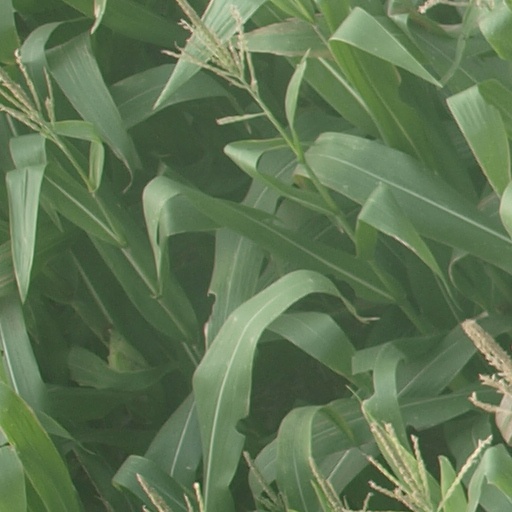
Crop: maize; corn